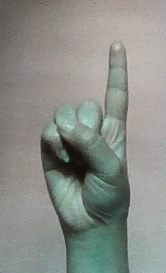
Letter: bb